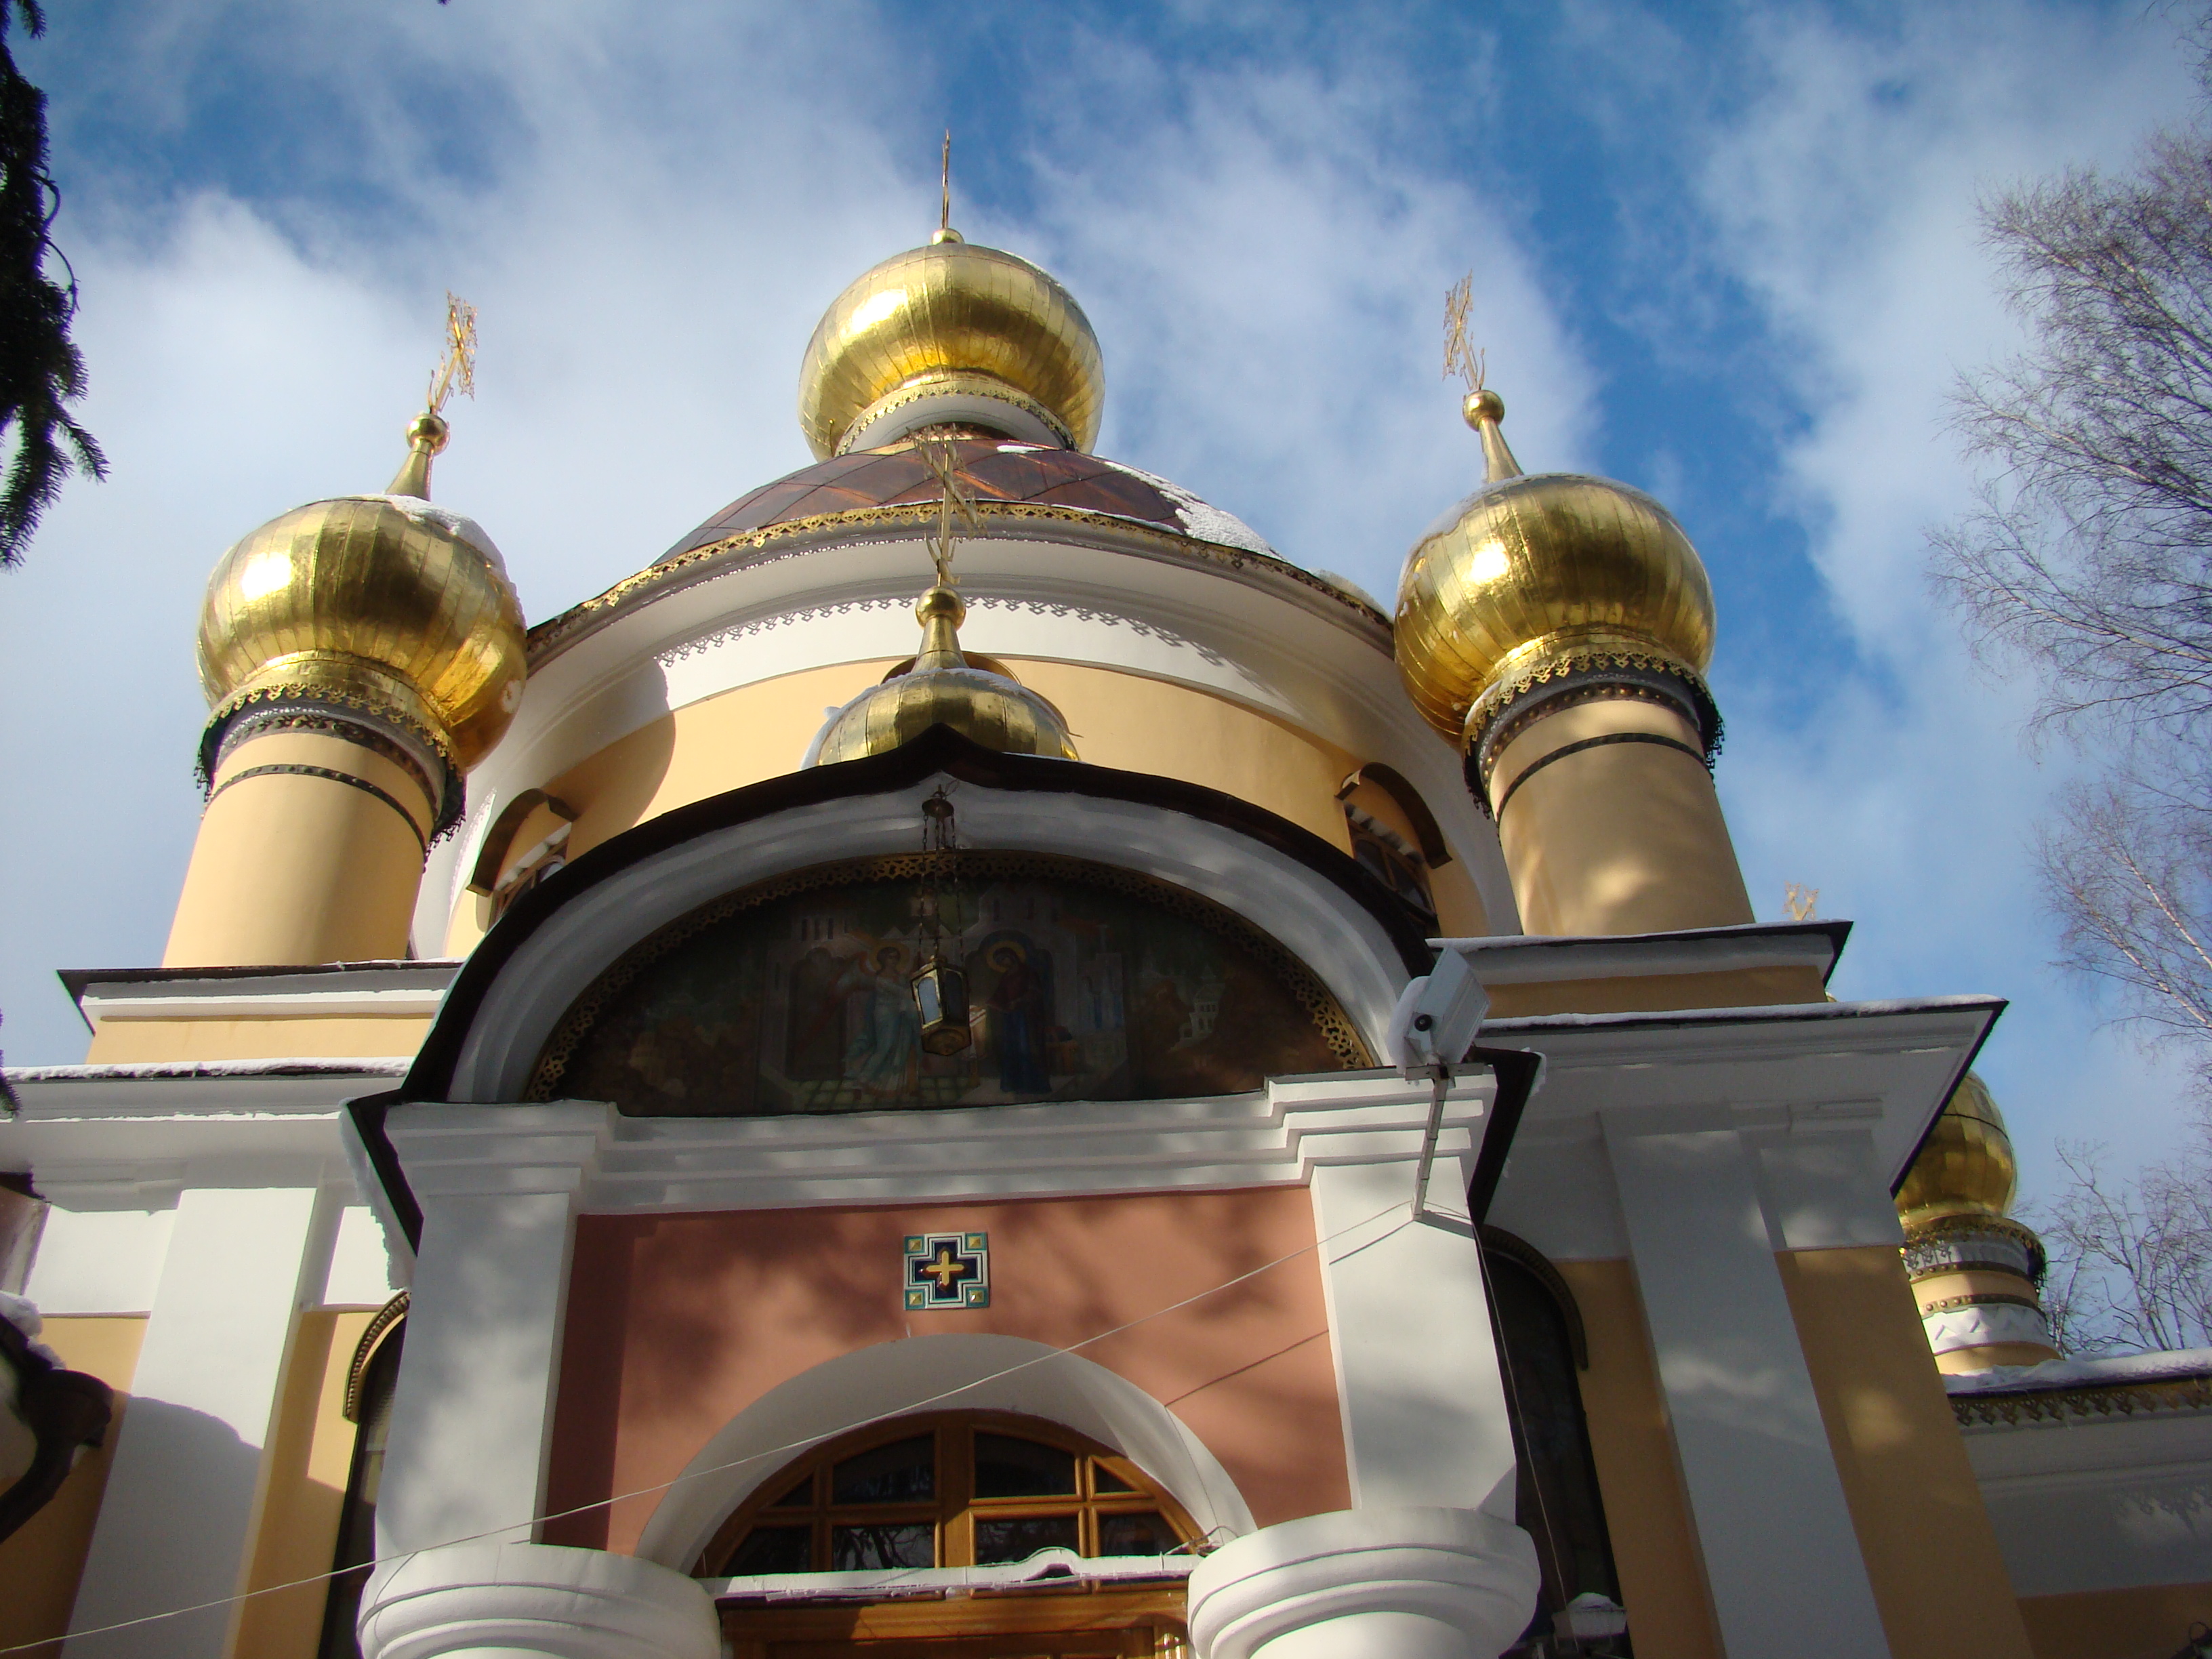
building, church, place of worship, temple, churches, shrine, sony, orthodox, dome, russia, moscowregion, dsc, h9, dsch9, peredelkino